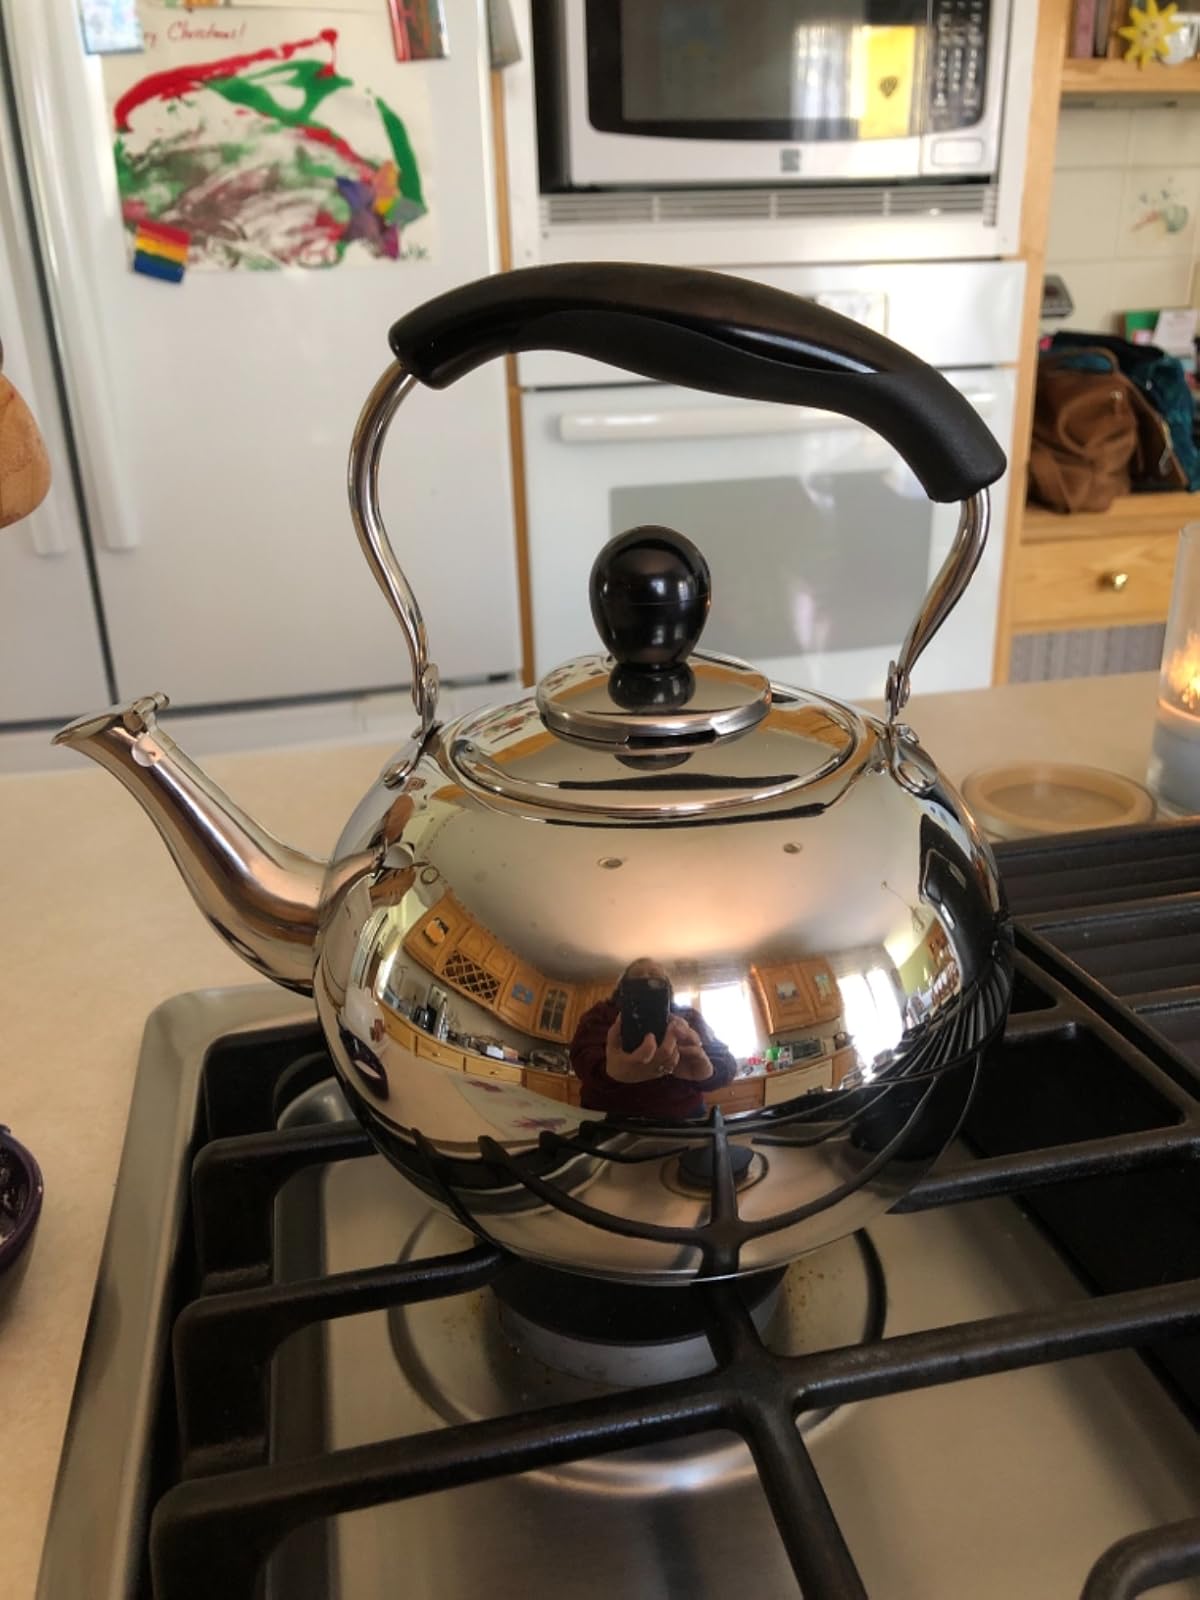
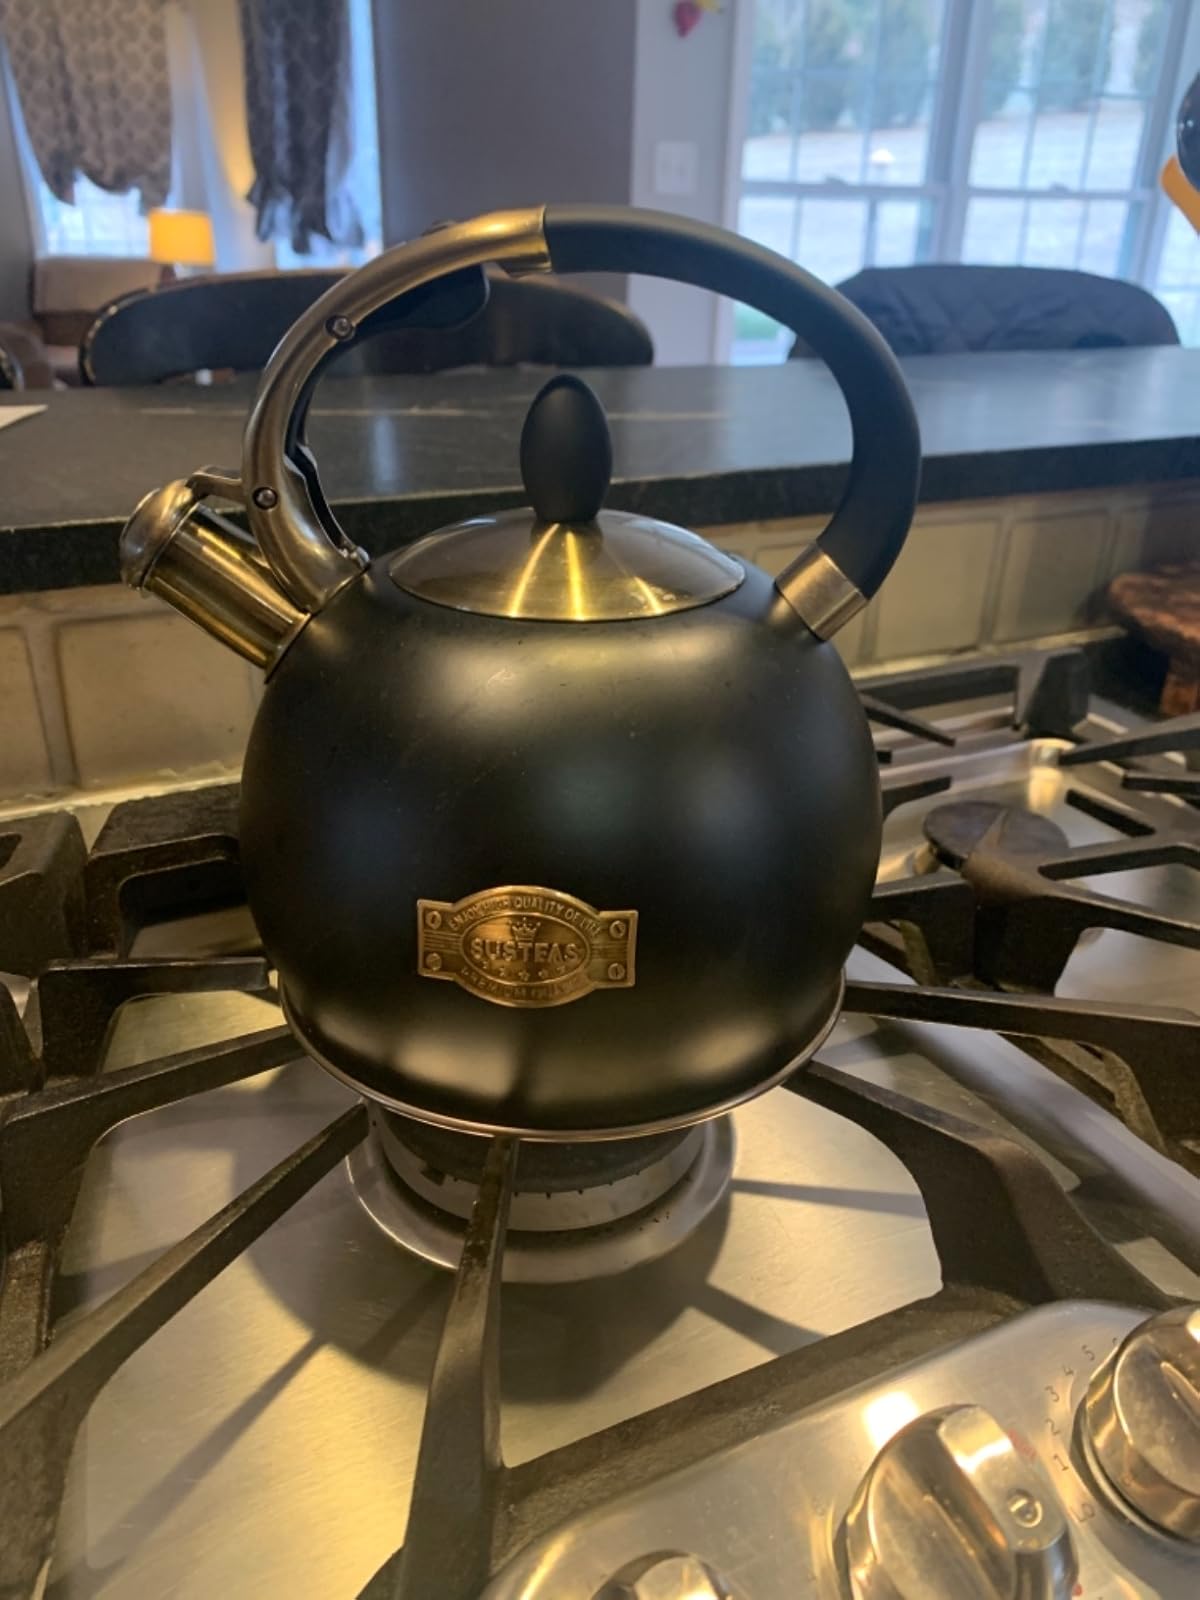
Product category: items_kettle
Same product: no